Chrysler Turbine Car

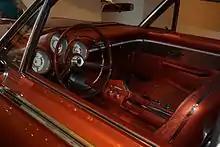
The Turbine Car interior

The car body is finished in a metallic, root beer-colored paint known as "turbine bronze". Its headlights, deeply-recessed taillights, turn signals, and pod-shaped backup lights are mounted in chrome bezels. The turbine-inspired style carries through to the center console design of the interior, which has bronze-colored leather upholstery, deep-pile bronze carpet, and brushed aluminum accents. The cars have black vinyl covered hardtop roofs, leather-upholstered bucket seats for front and rear passengers, and whitewall tires.